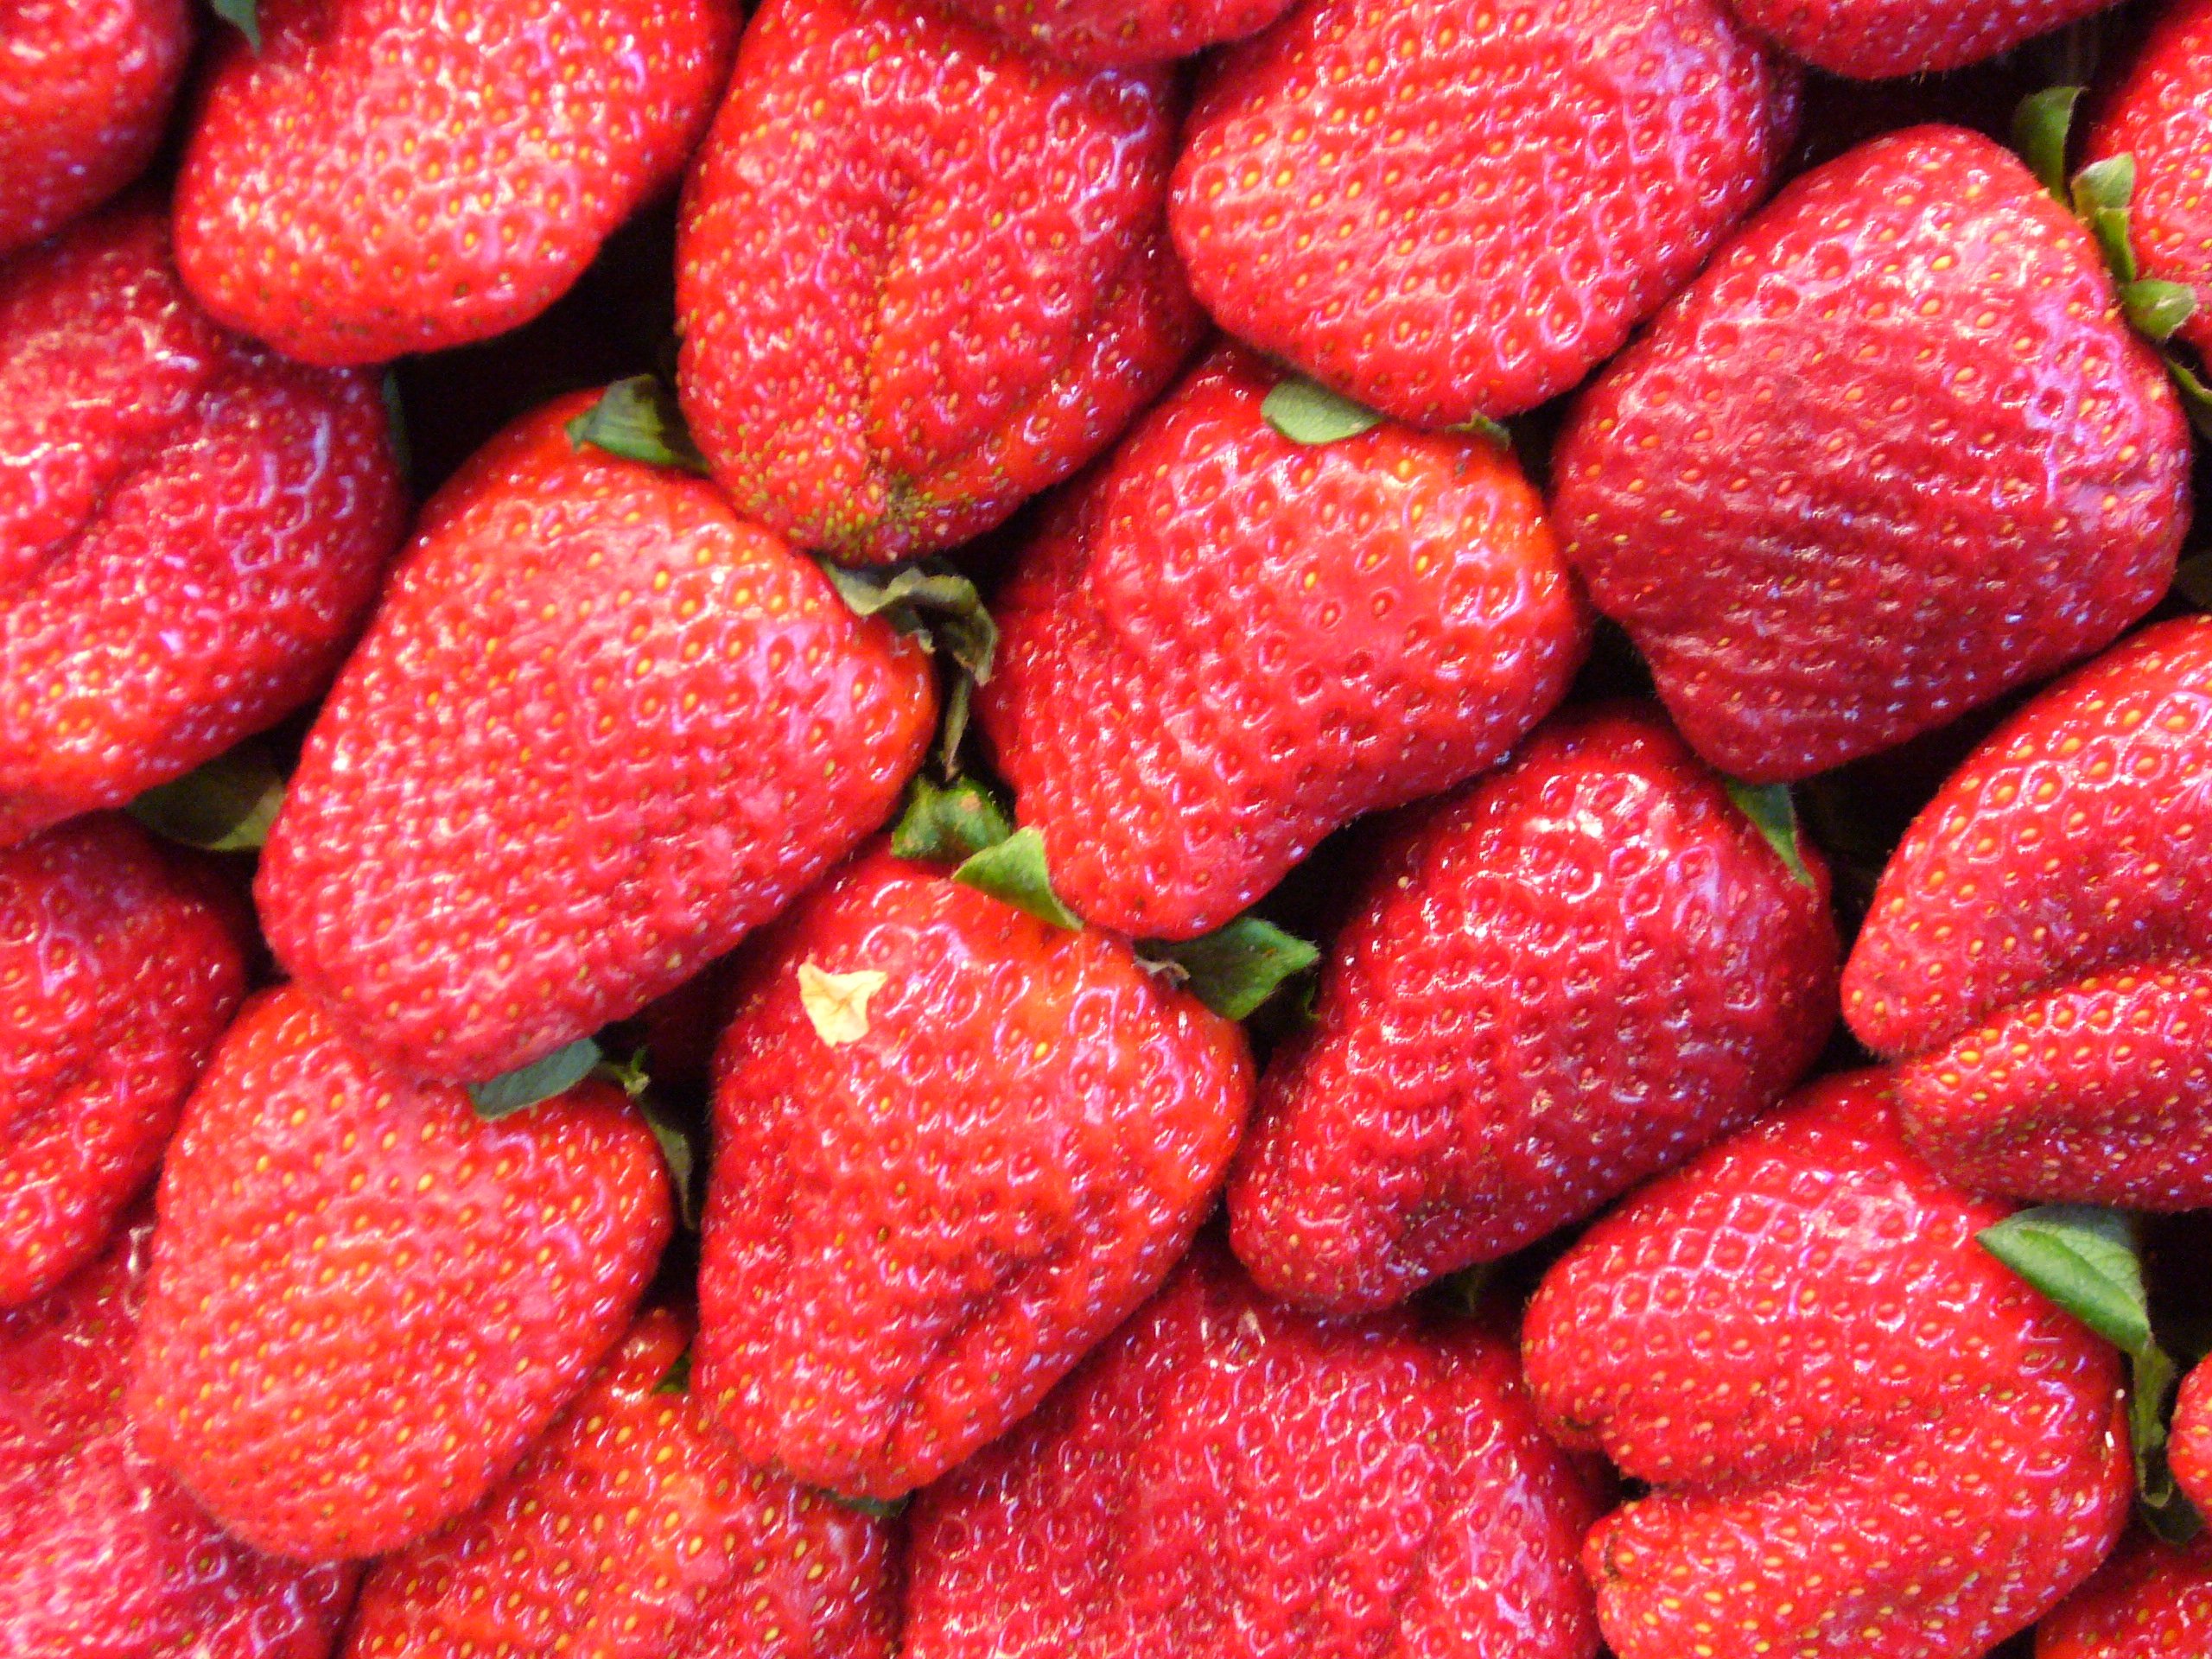
plant, raspberry, fruit, berry, food, red, produce, market, healthy, strawberry, strawberries, vitamins, frutti di bosco, loganberry